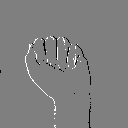
ASL letter: a